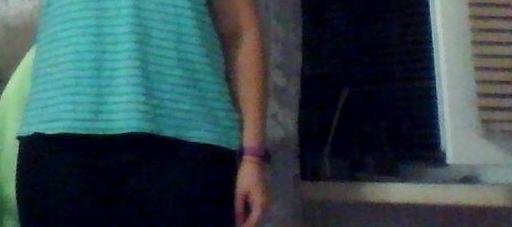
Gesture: no_gesture